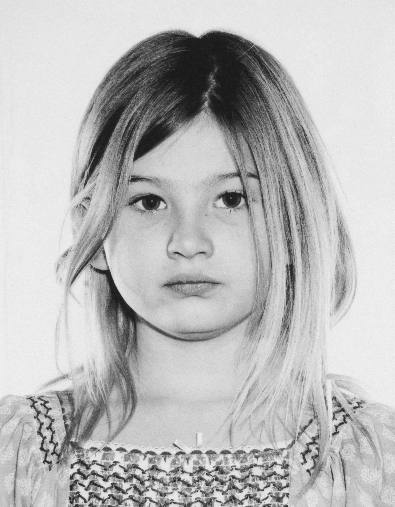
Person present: Yes